The Miracle of Love (film)

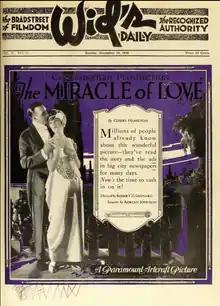
Ad for film

The Miracle of Love is a 1919 American silent drama film directed by Robert Z. Leonard and written by Adrian Johnson based upon the 1914 novel of the same name by Cosmo Hamilton. The film stars Lucy Cotton, Blanche Davenport, Leila Blow, Jackie Saunders, Wyndham Standing, and Ivo Dawson. The film was released on November 23, 1919, by Paramount Pictures. It is not known whether the film currently survives, which suggests that it is a lost film.